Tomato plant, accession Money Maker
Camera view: vertical (180 deg); turntable rotation: 210 degrees
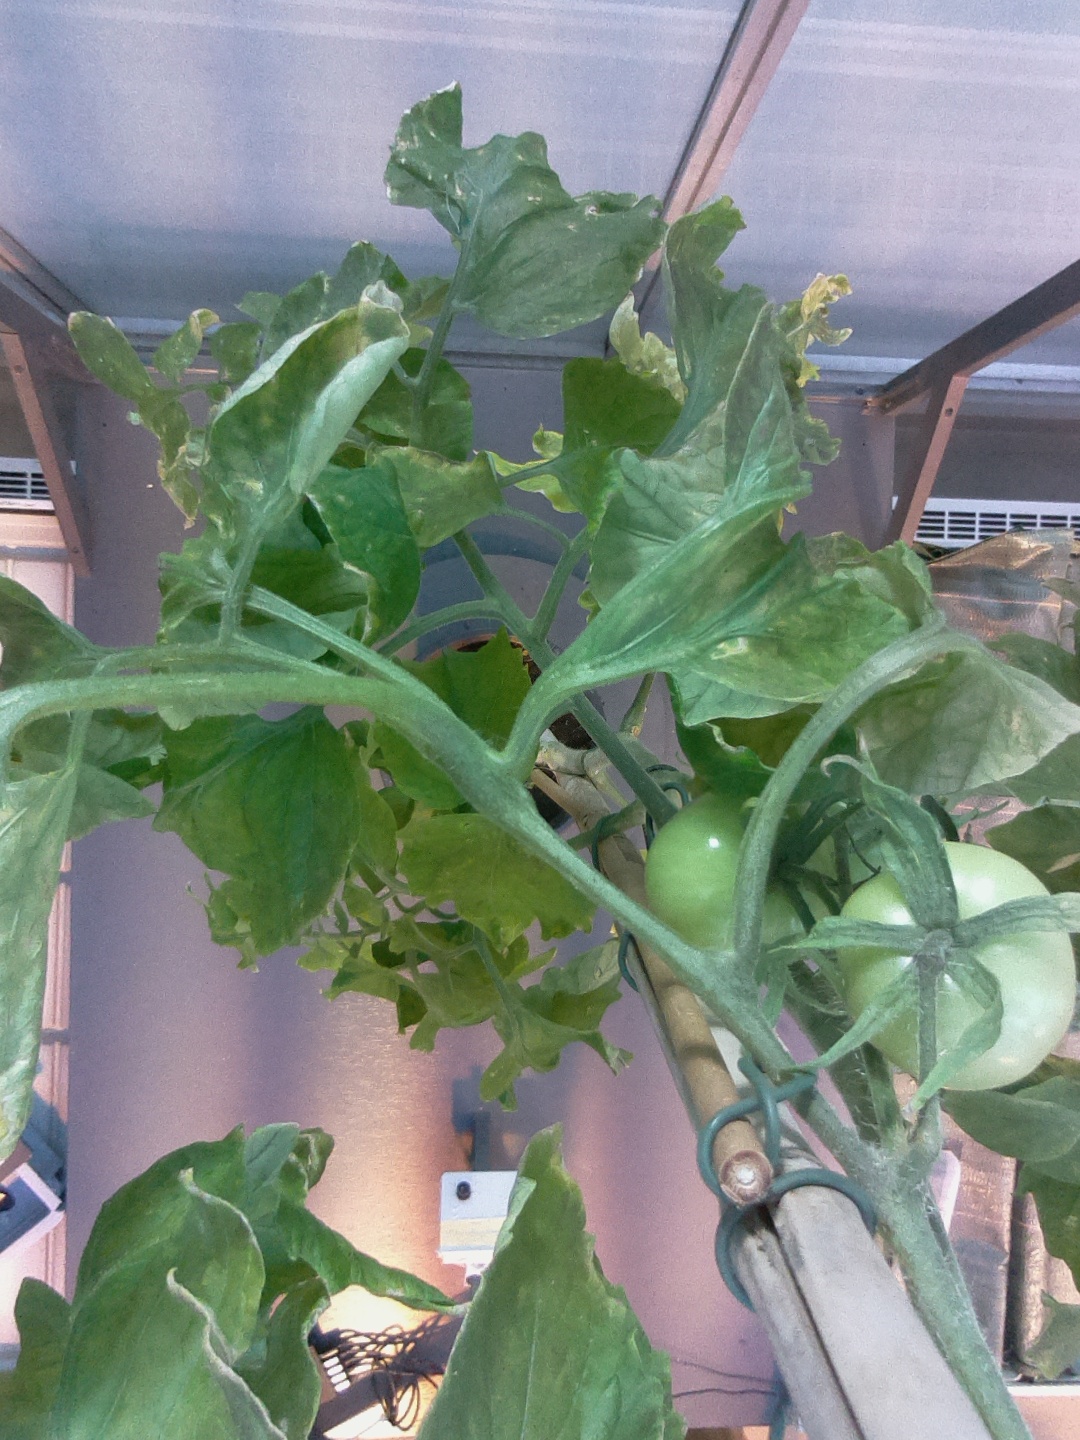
BBCH growth stage 79: 90% -100% of final fruit size